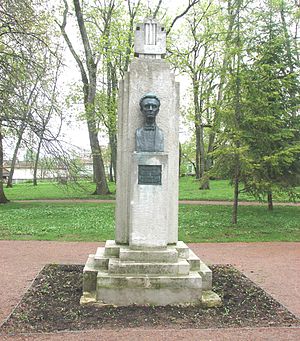
Rudolf Tobias / Liv og gerning / Død og arv
Mindesmærke i Haapsalu.
Rudolf Tobias var en estisk komponist og organist.